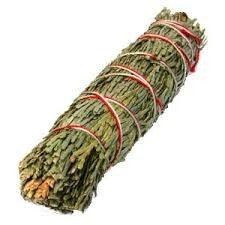
Smudge Stick - Cedar Mini Loose - 11 cm
Brand: DuvetDay.co.uk
Smudge sticks can be used for cleansing of the aura, for example before meditation or prayer, or they are quite often used by body workers and therapists before treatments. Smudging has long been used to connect to the spiritual realm or enhance intuition. Burning sage or smudge can lift ones mood it could also be a great ally against stress. The practice of burning smudging is fairly simple, a seashell or bowl of ceramic, clay dishes, or glass to hold burning sage or capture ash, optional you can use feather or fan for fanning smoke. White sage for example is used to get rid of negative influences, by burning the plant. During this process a sharp spicy aroma is released. It is stronger than its counterpart Palo Santo, although sage is used more often. The original Latin name of this power plant is Salvia Apiana and it grows 100% naturally. Before packing, the leaves were dried before they got sealed to keep it in good condition during their journey to you, so we can guarantee our white sage are mould free.
Category: Home & Garden > Decor > Home Fragrances > Potpourri